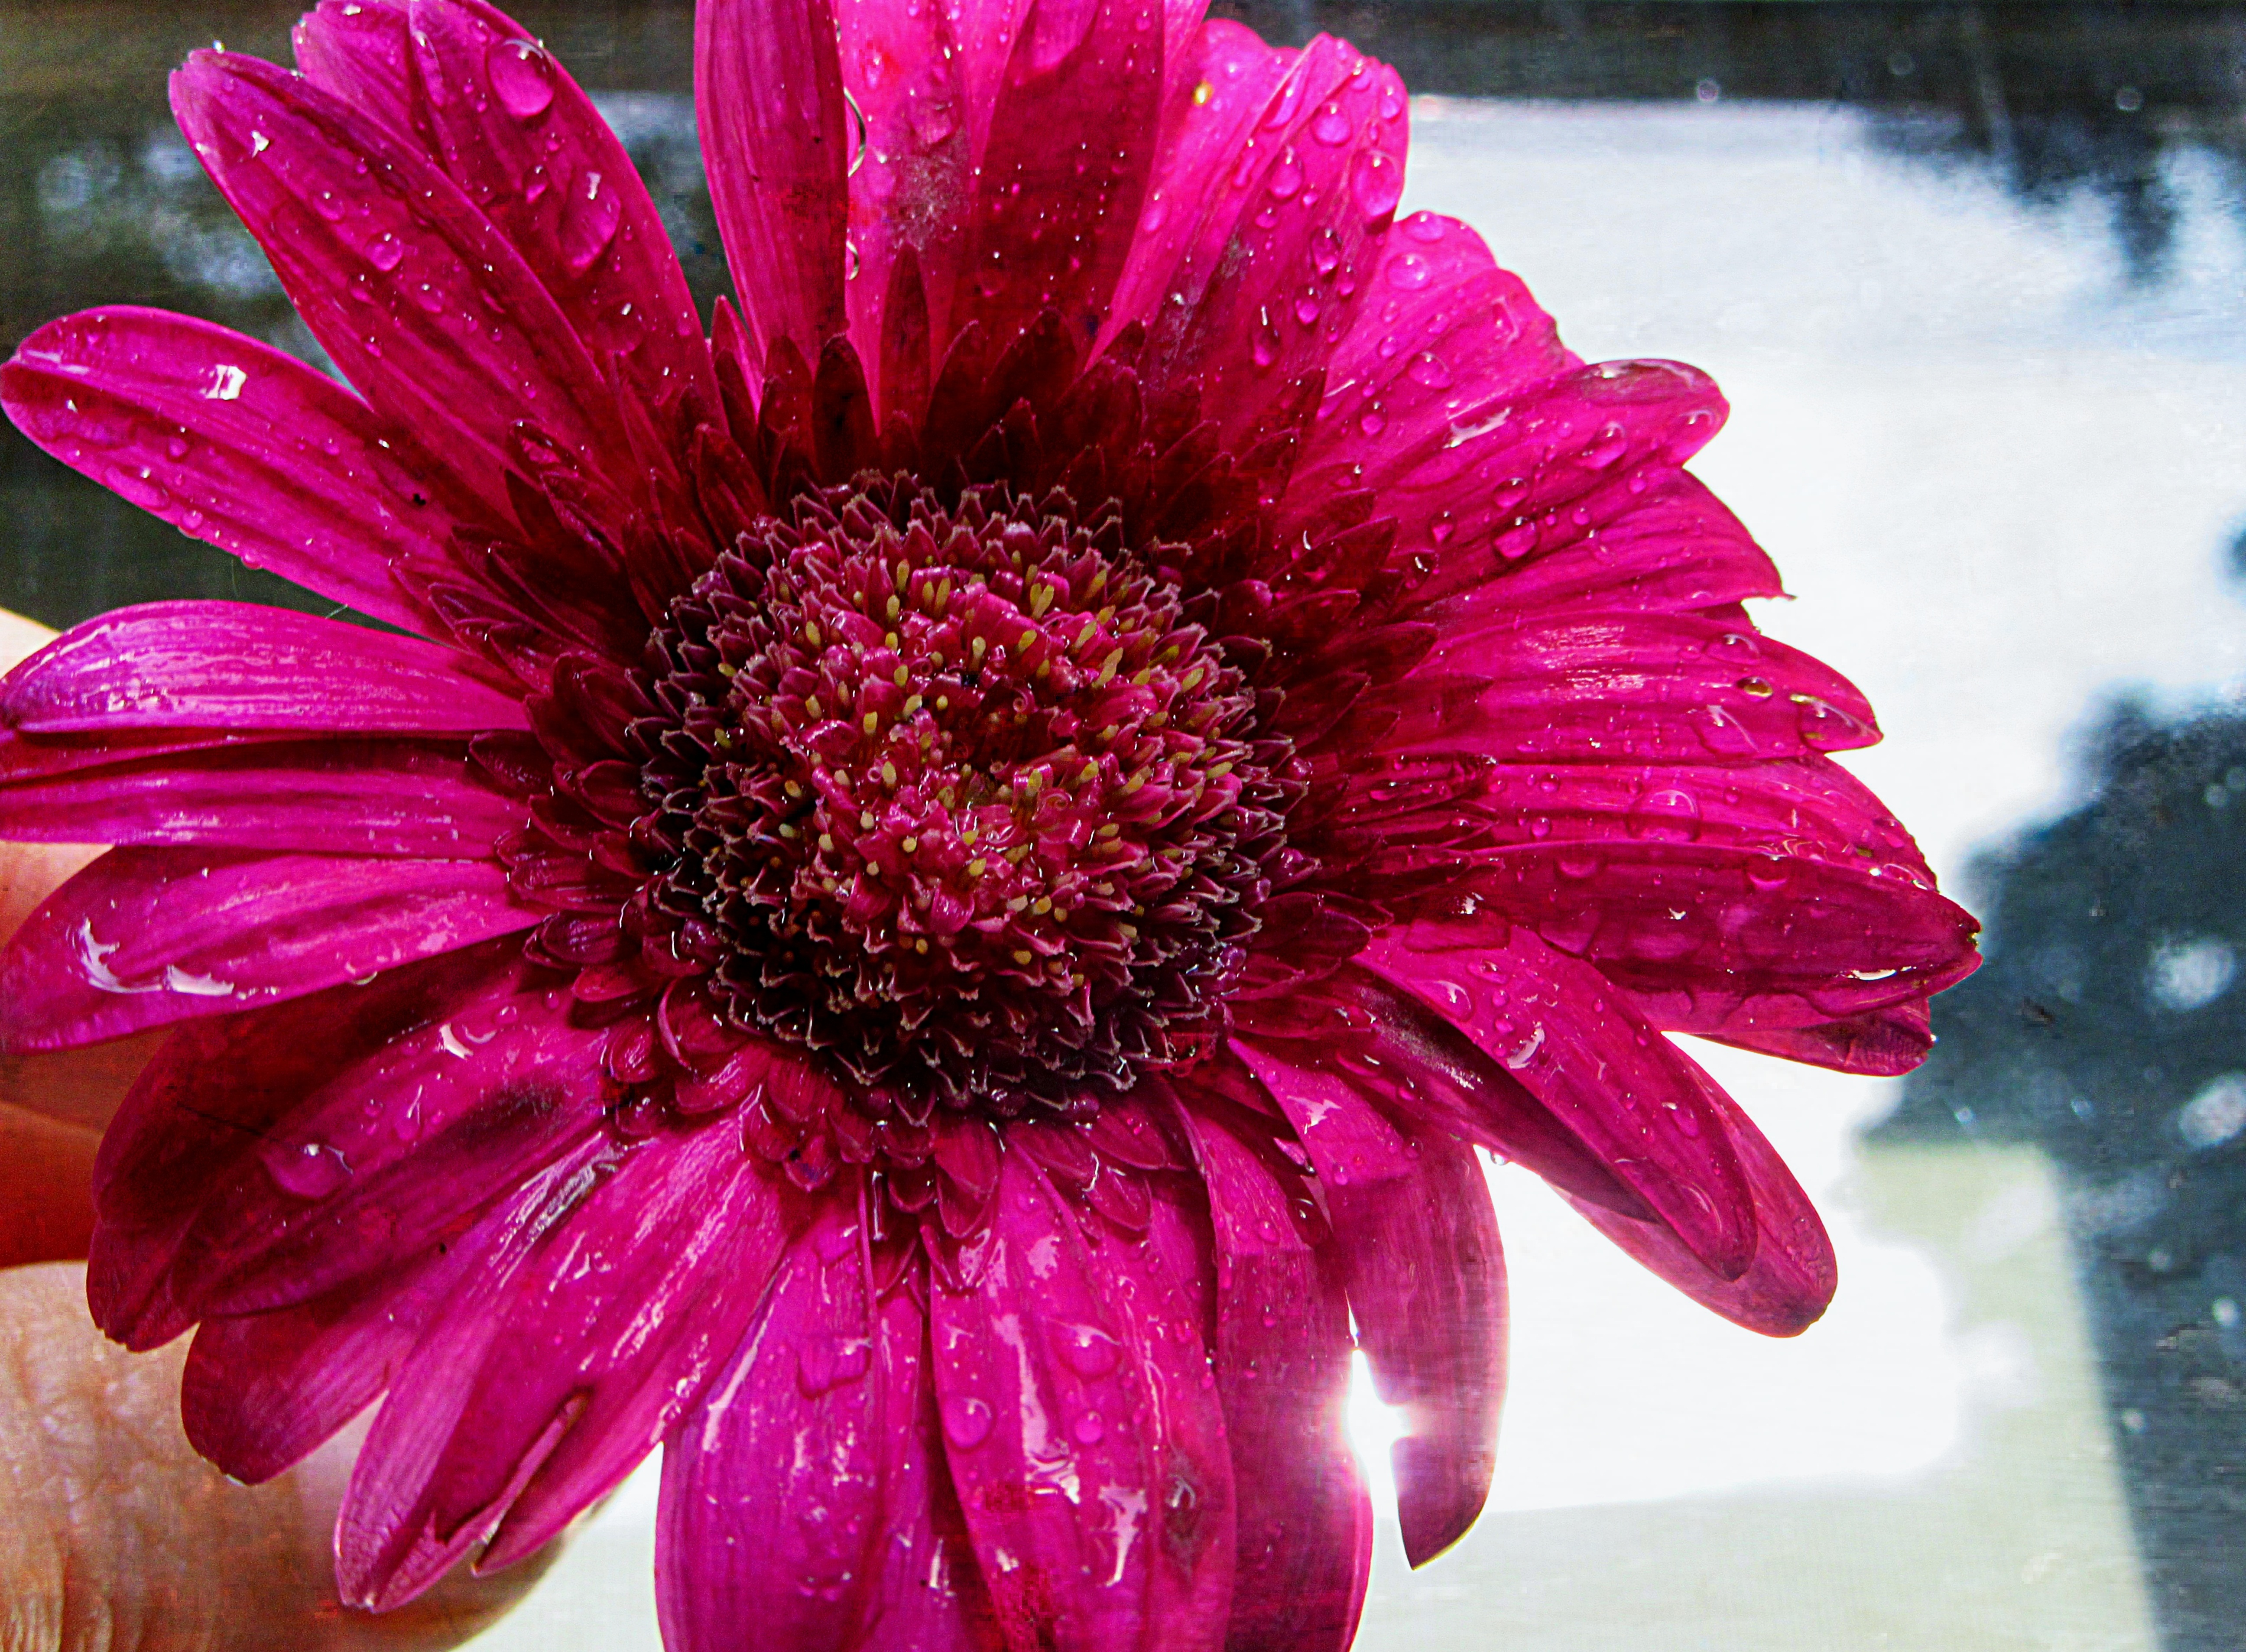
plant, flower, purple, petal, gift, red, color, pink, flora, close up, petals, drops, gerbera, floristry, macro photography, for you, flowering plant, daisy family, brilliance, flower bouquet, gerbera daisy, land plant